Aphrodite

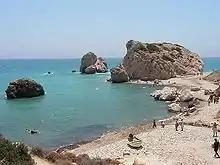
Petra tou Romiou ("The rock of the Greek"), Aphrodite's legendary birthplace in Paphos, Cyprus

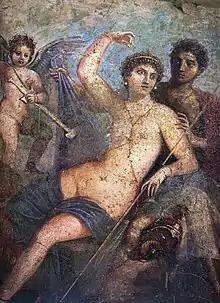
First-century AD Roman fresco of Mars and Venus from Pompeii

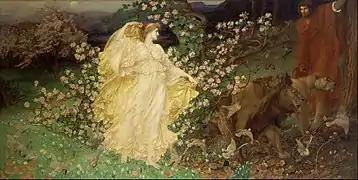
"Venus and Anchises" (1889 or 1890) by William Blake Richmond

Aphrodite is usually said to have been born near her chief center of worship, Paphos, on the island of Cyprus, which is why she is sometimes called "Cyprian", especially in the poetic works of Sappho. The Sanctuary of Aphrodite Paphia, marking her birthplace, was a place of pilgrimage in the ancient world for centuries. Other versions of her myth have her born near the island of Cythera, hence another of her names, "Cytherea". Cythera was a stopping place for trade and culture between Crete and the Peloponesus, so these stories may preserve traces of the migration of Aphrodite's cult from the Middle East to mainland Greece.